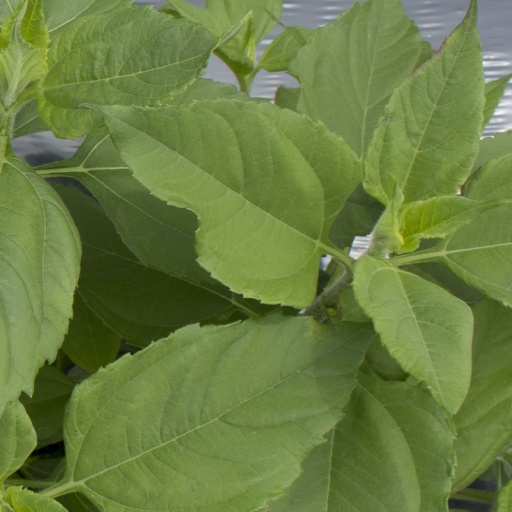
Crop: Jerusalem artichoke